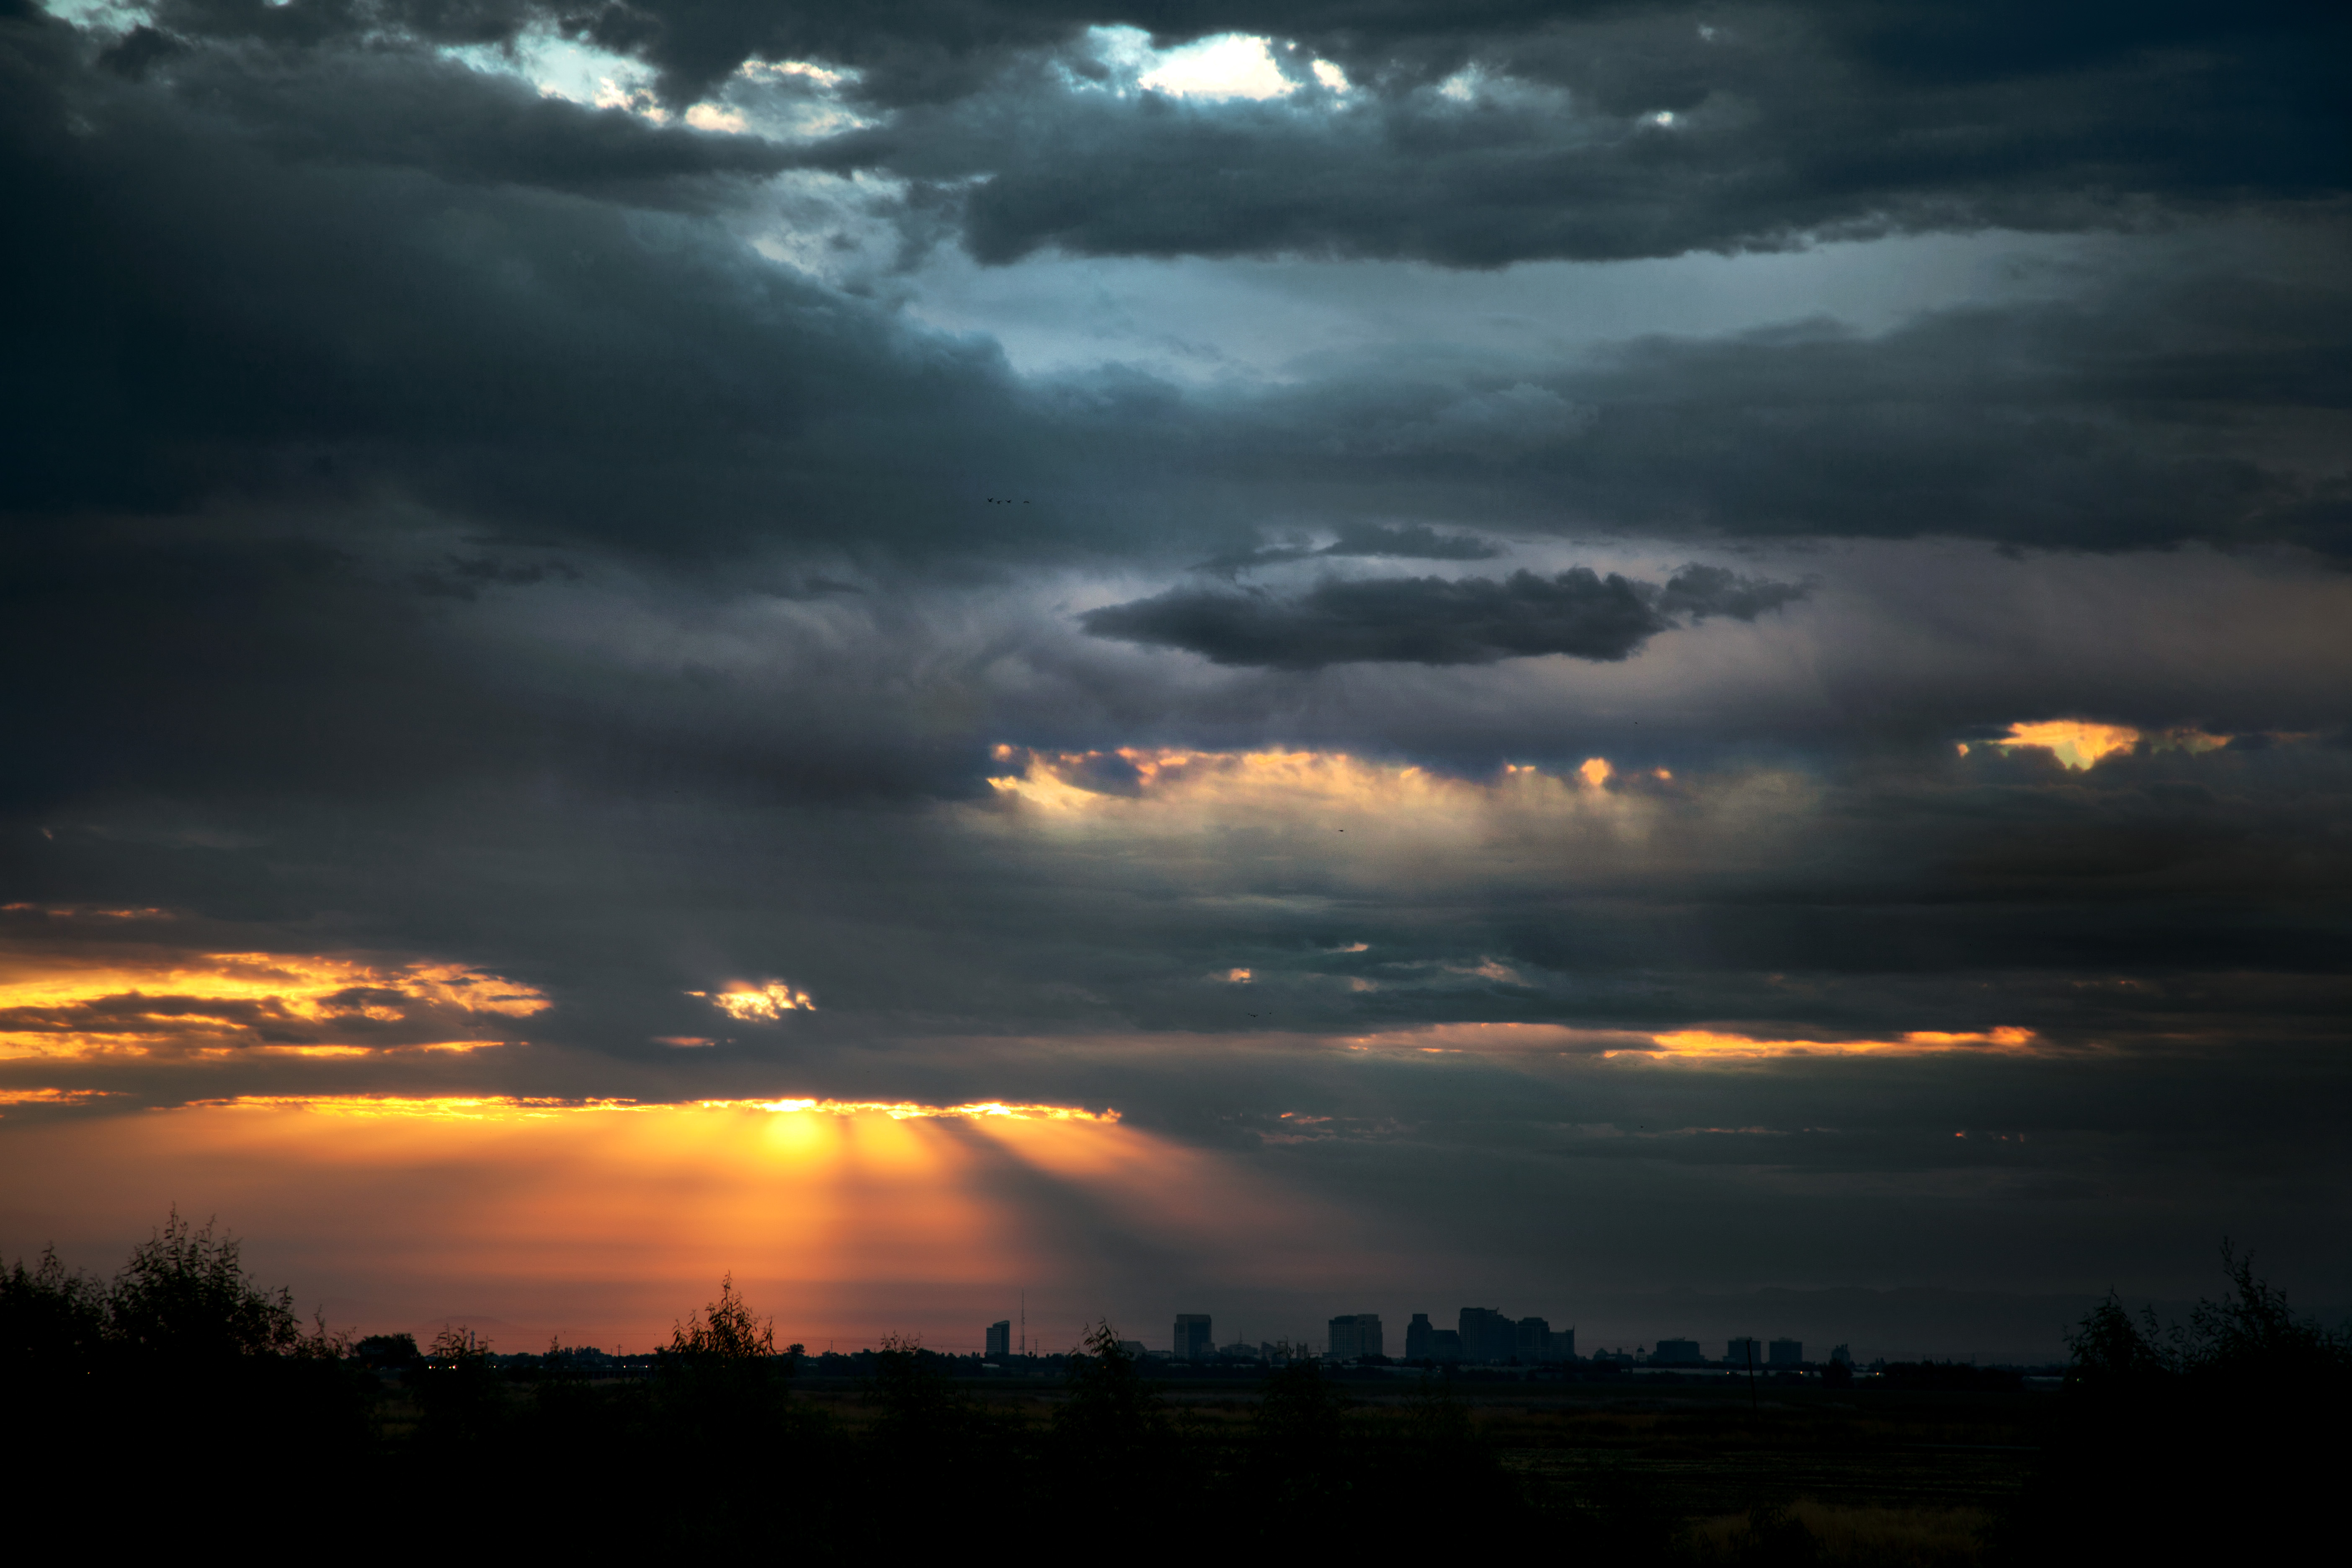
horizon, cloud, sky, sunrise, sunset, sunlight, morning, dawn, atmosphere, dusk, evening, cumulus, darkness, clouds, mama, solano, sly, afterglow, willyoudothefango, meteorological phenomenon, red sky at morning